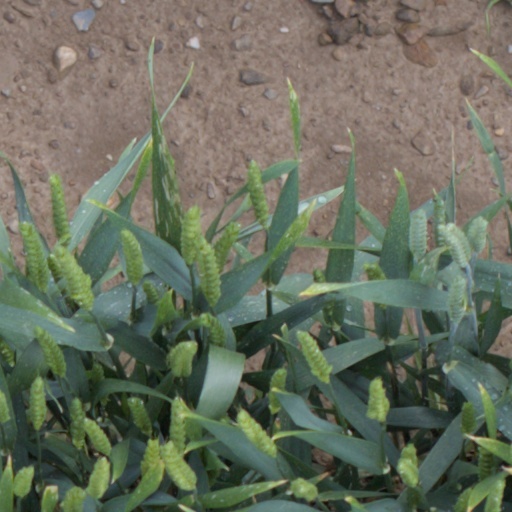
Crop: wheat